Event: Nepal Earthquake
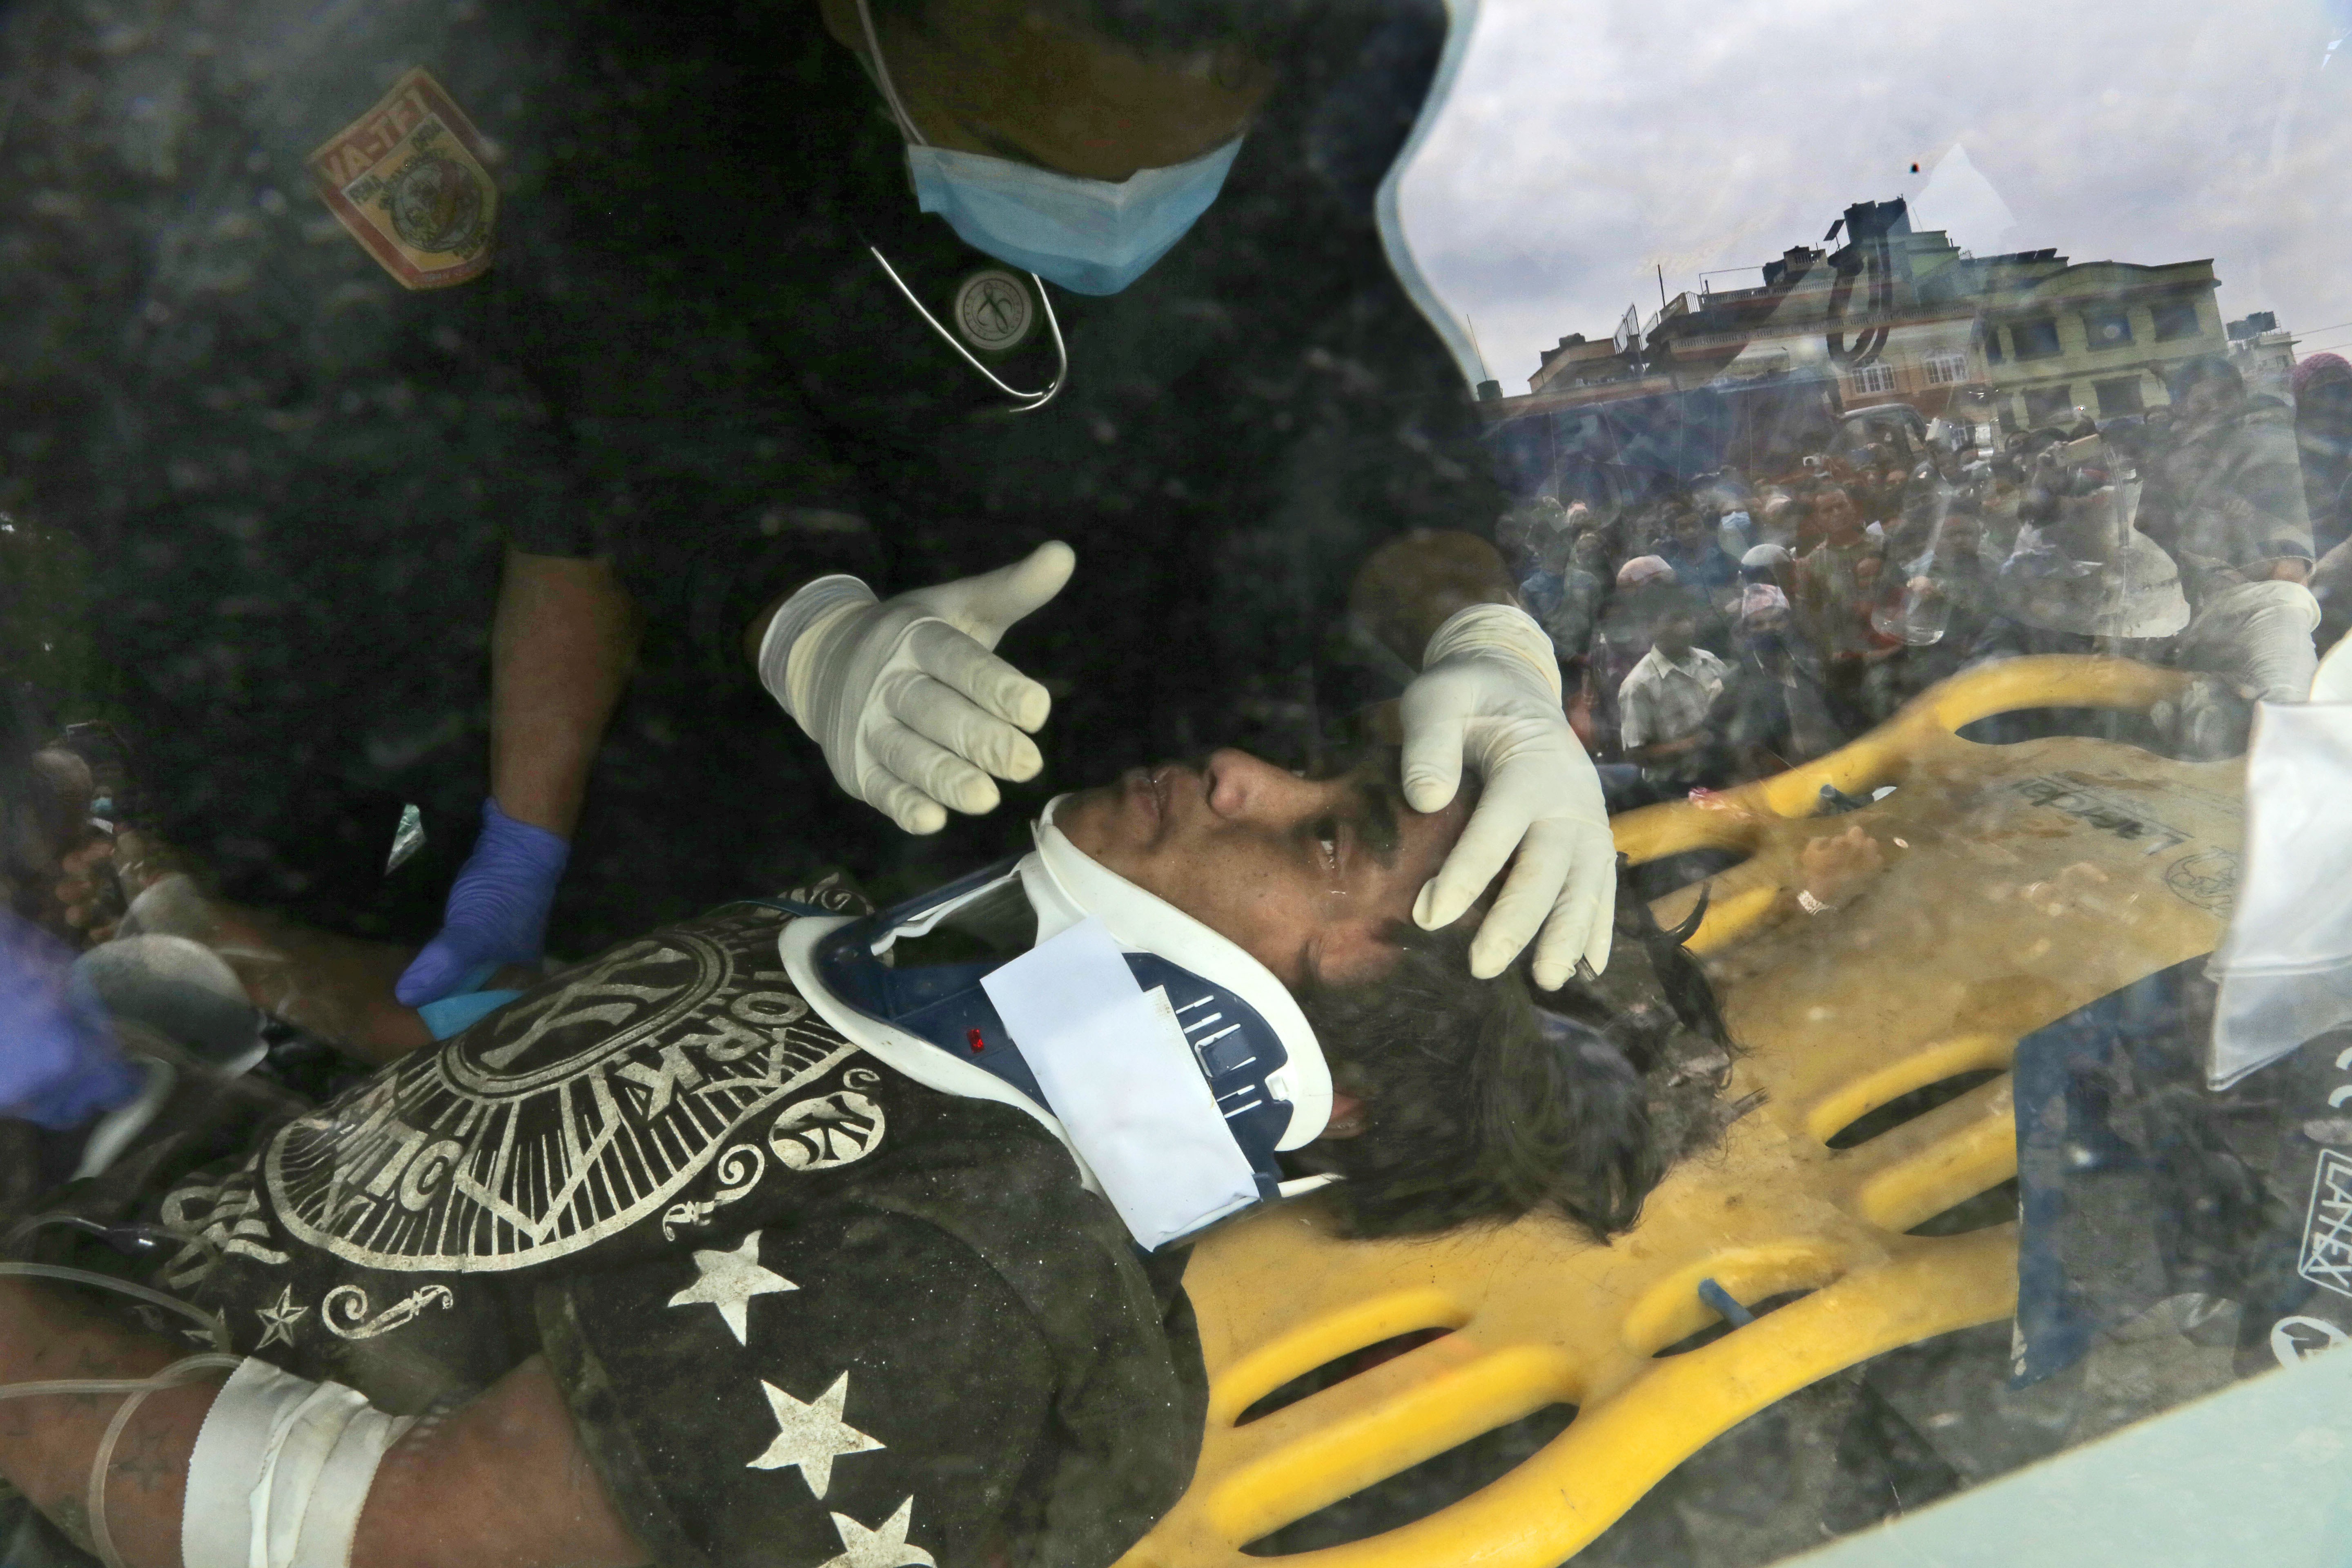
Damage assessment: no_damage